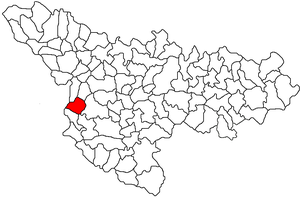
Uivar est une commune roumaine du Județ de Timiș, dans la région historique de Transylvanie. Elle est composée des quatre villages suivant :